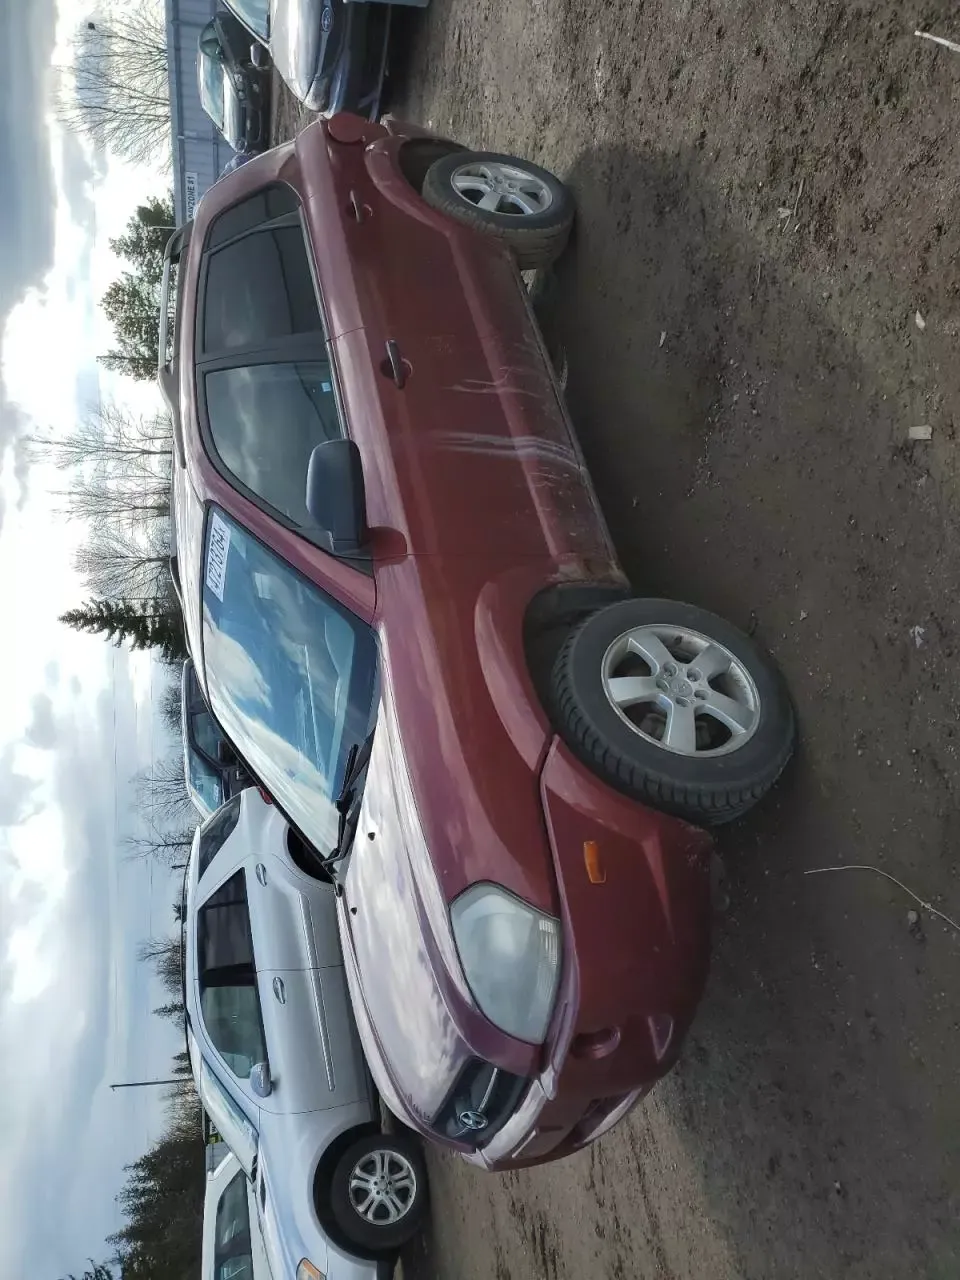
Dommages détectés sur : porte avant gauche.
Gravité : mineur